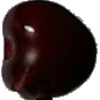
Label: Cherry 1